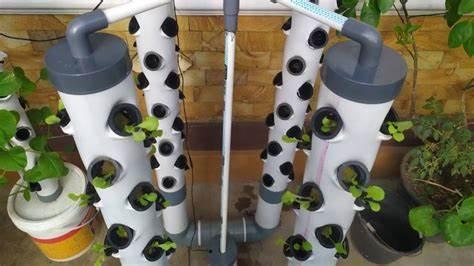
Ulimaji wa kisasa wa mazao ambayo yanachomoza kutoka kwenye matundu ya bomba refu la rangi jeupe, ndani kukiwa na maji yenye dawa pamoja na virutubisho muhimu, vinavyosaidia katika ukuaji wa mimea hiyo.